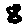
Label: 8